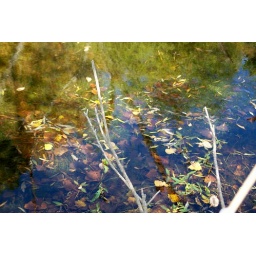
trees in the water